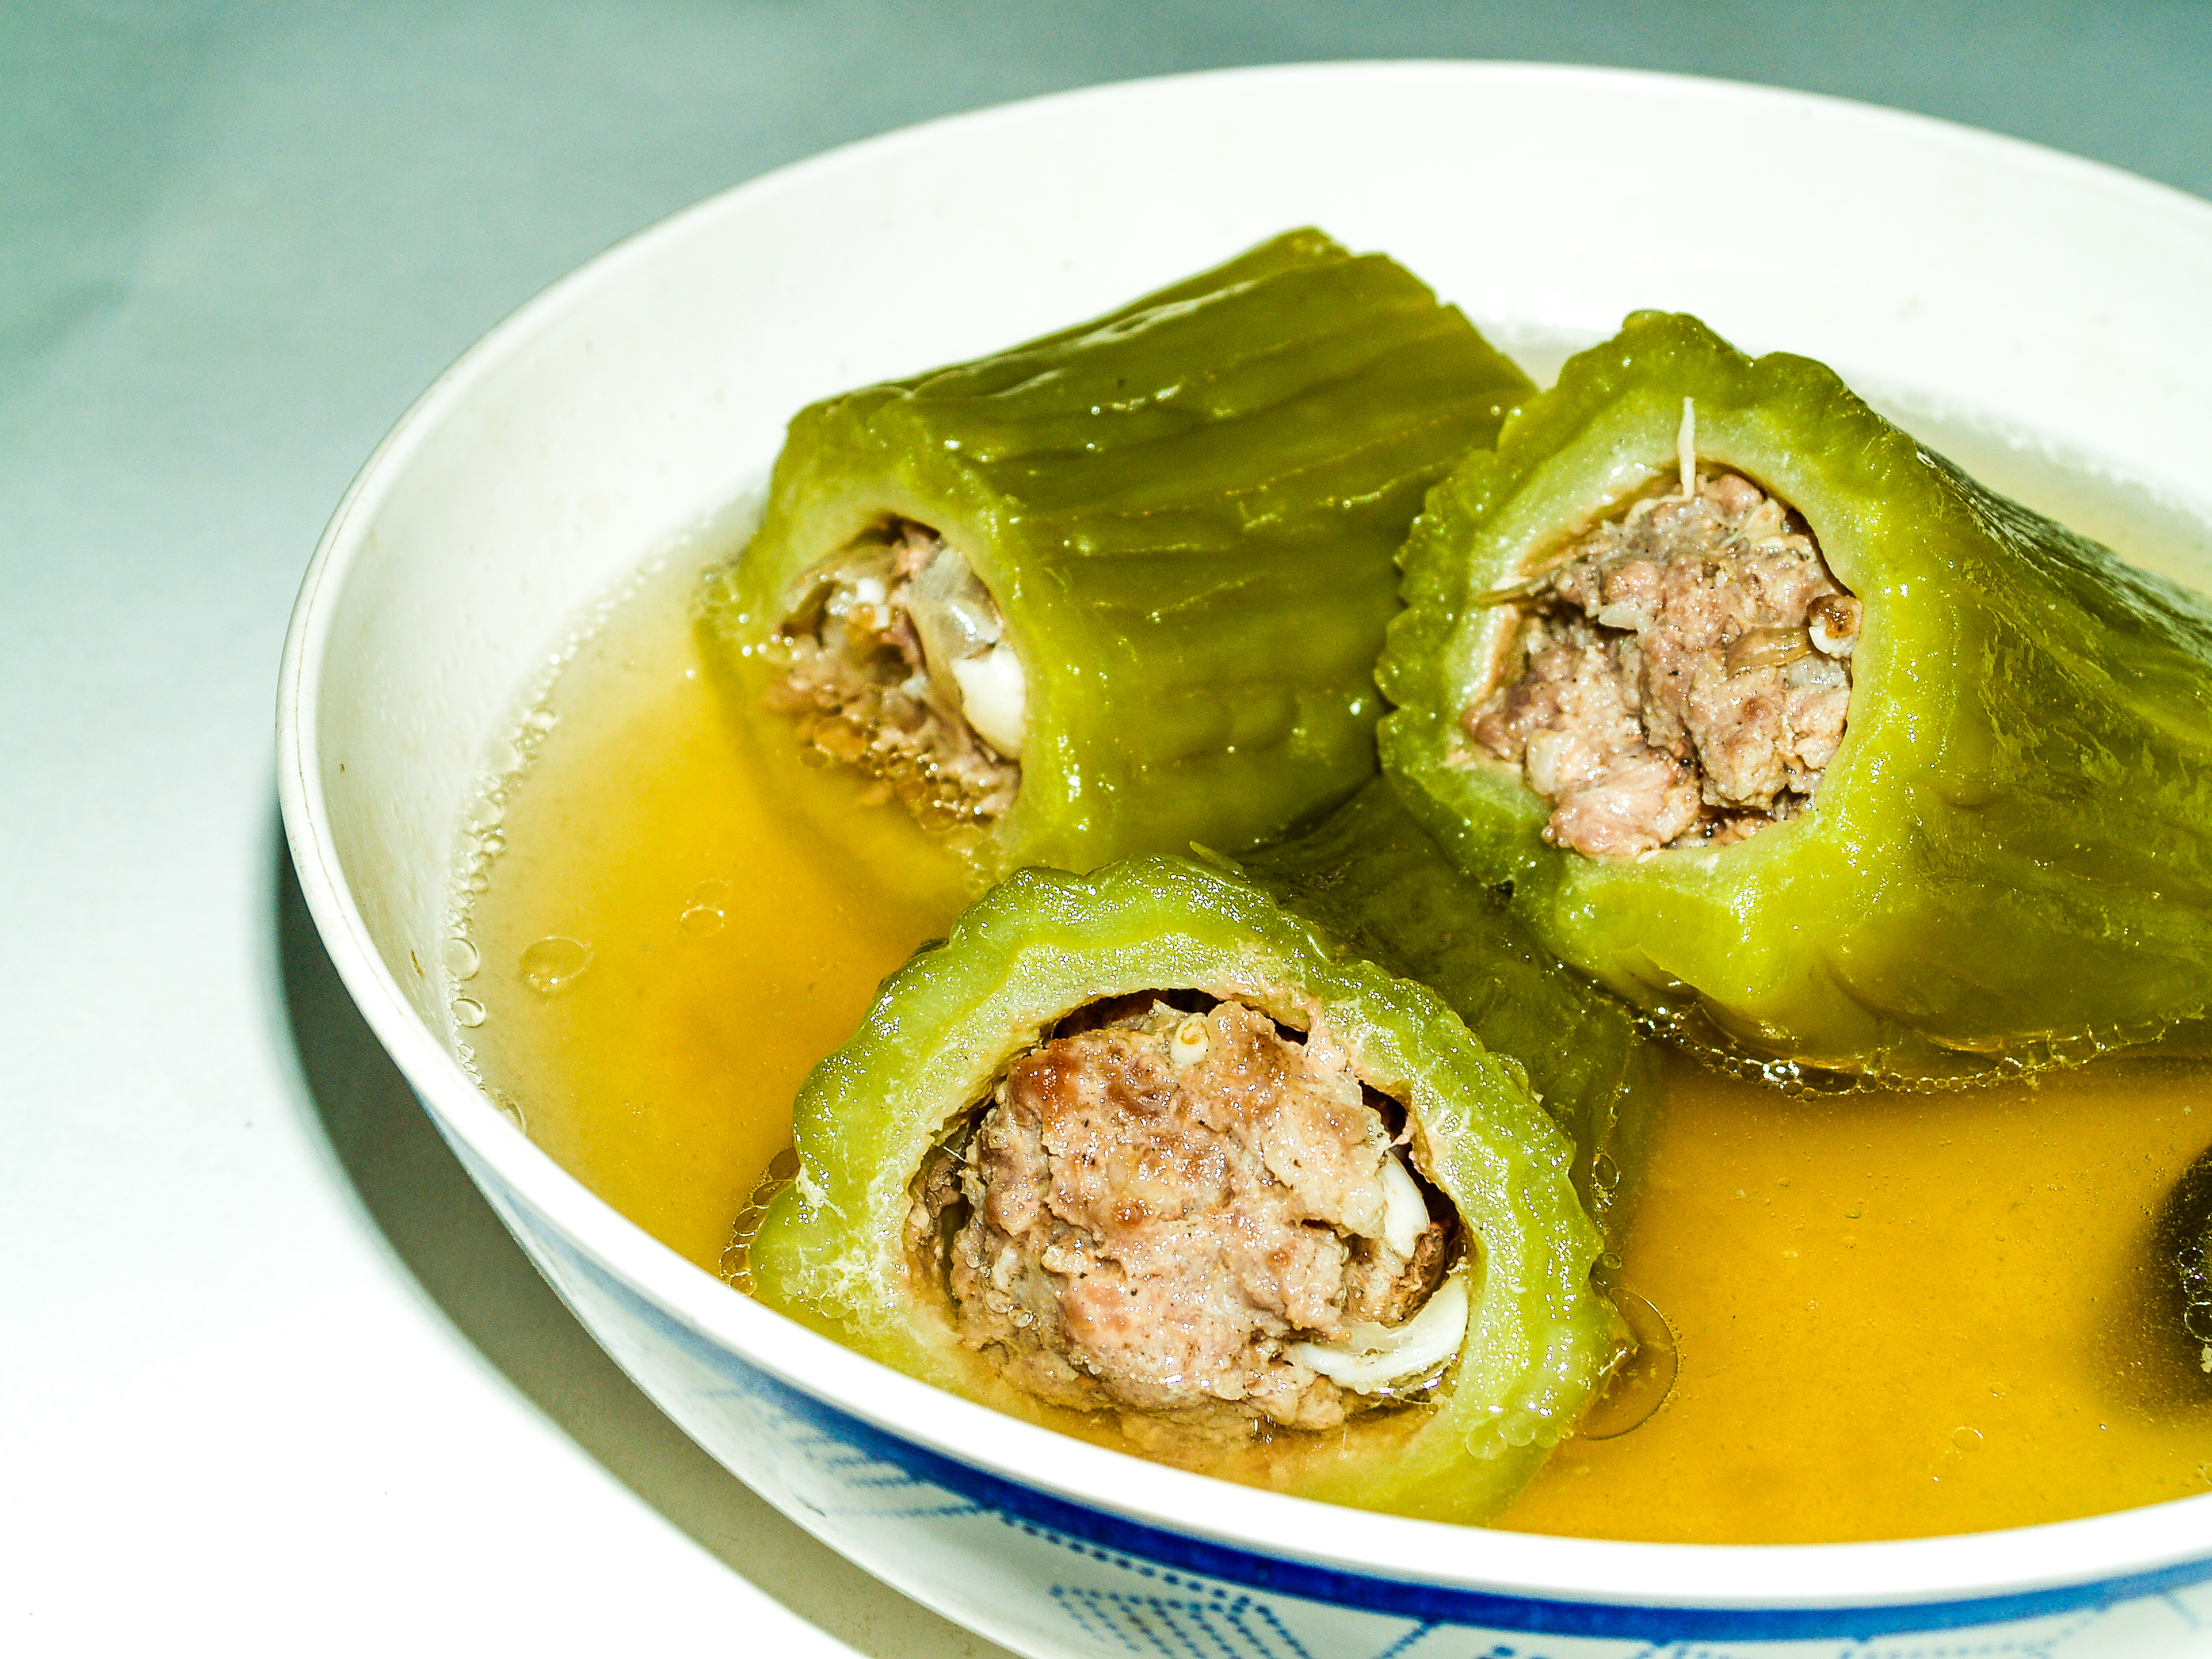
thai, spicy, cuisine, food, vegetable, chili, salad, sauce, rice, restaurant, herb, gourmet, delicious, dish, healthy, pepper, dinner, thailand, plate, ingredient, hot, curry, asia, meal, asian, lunch, recipe, fried, onion, cooking, vegetarian food